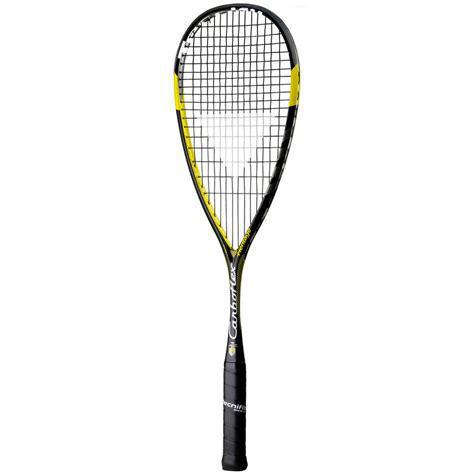
Brand: Nike
Model: Squash Type